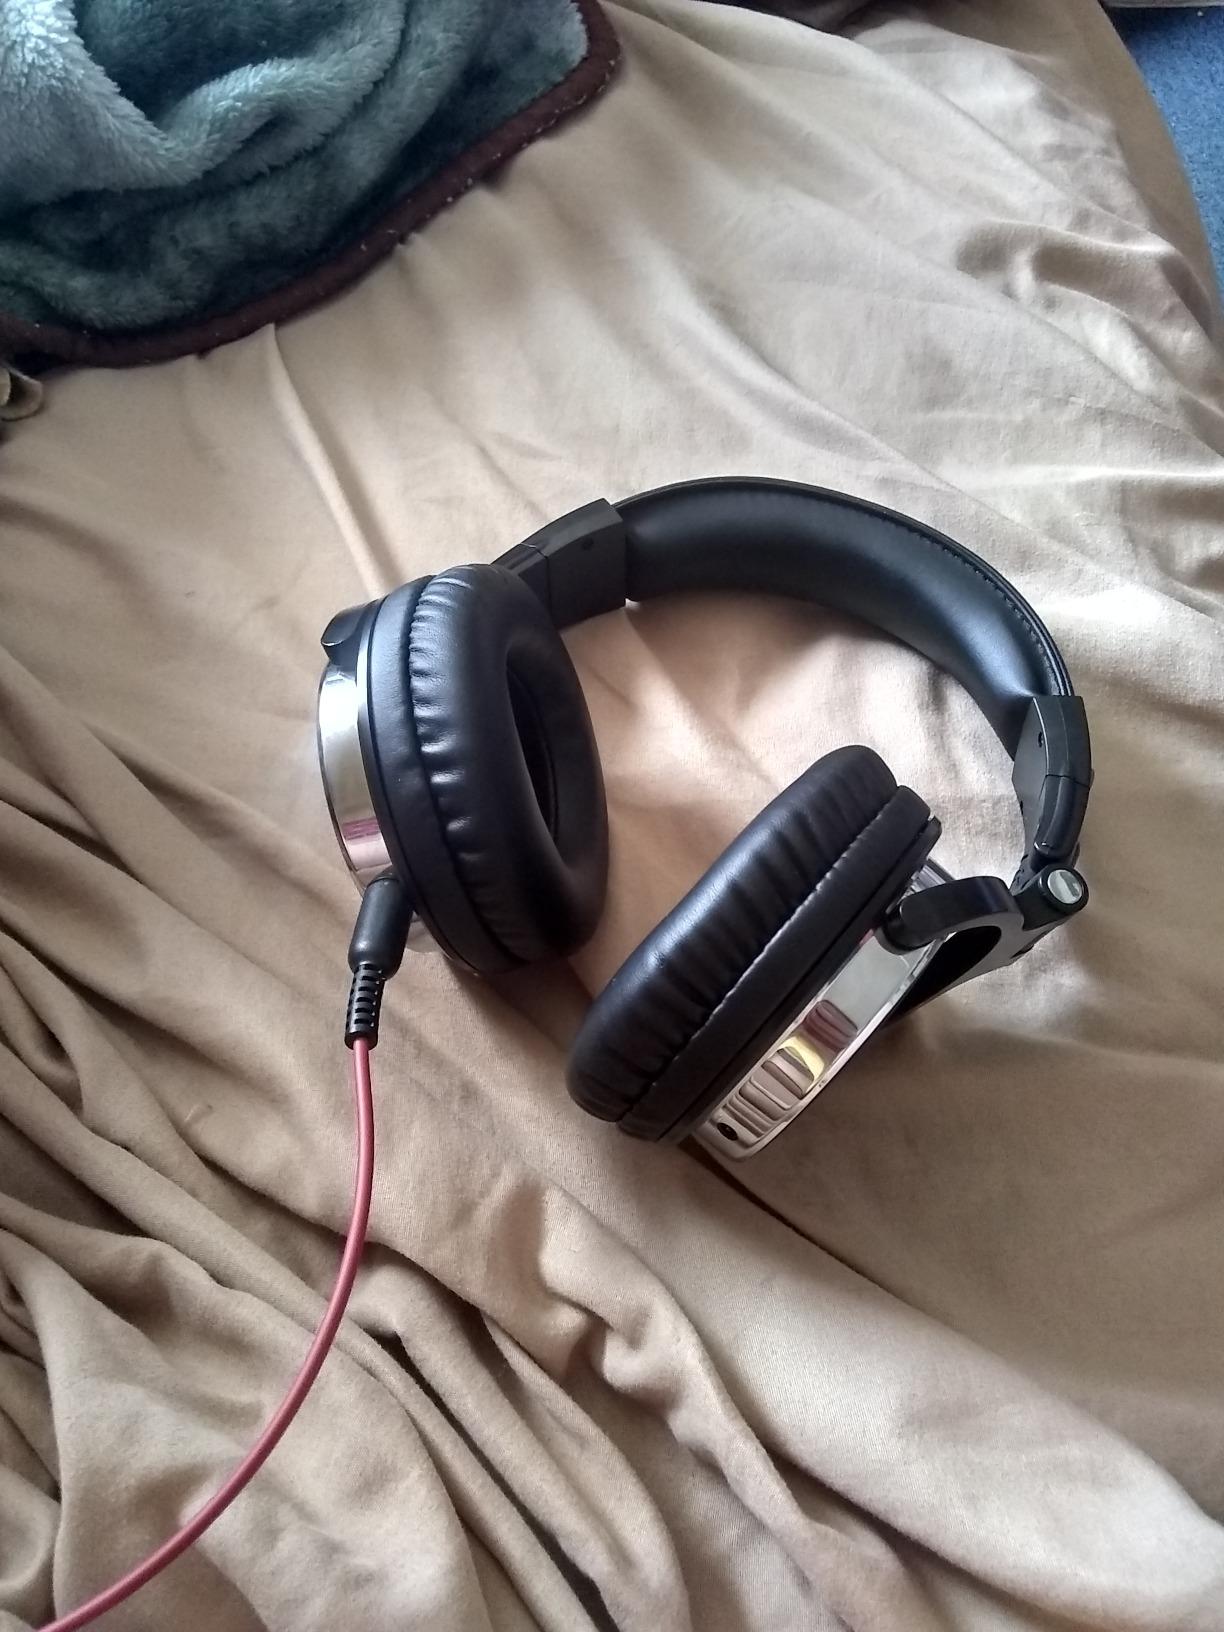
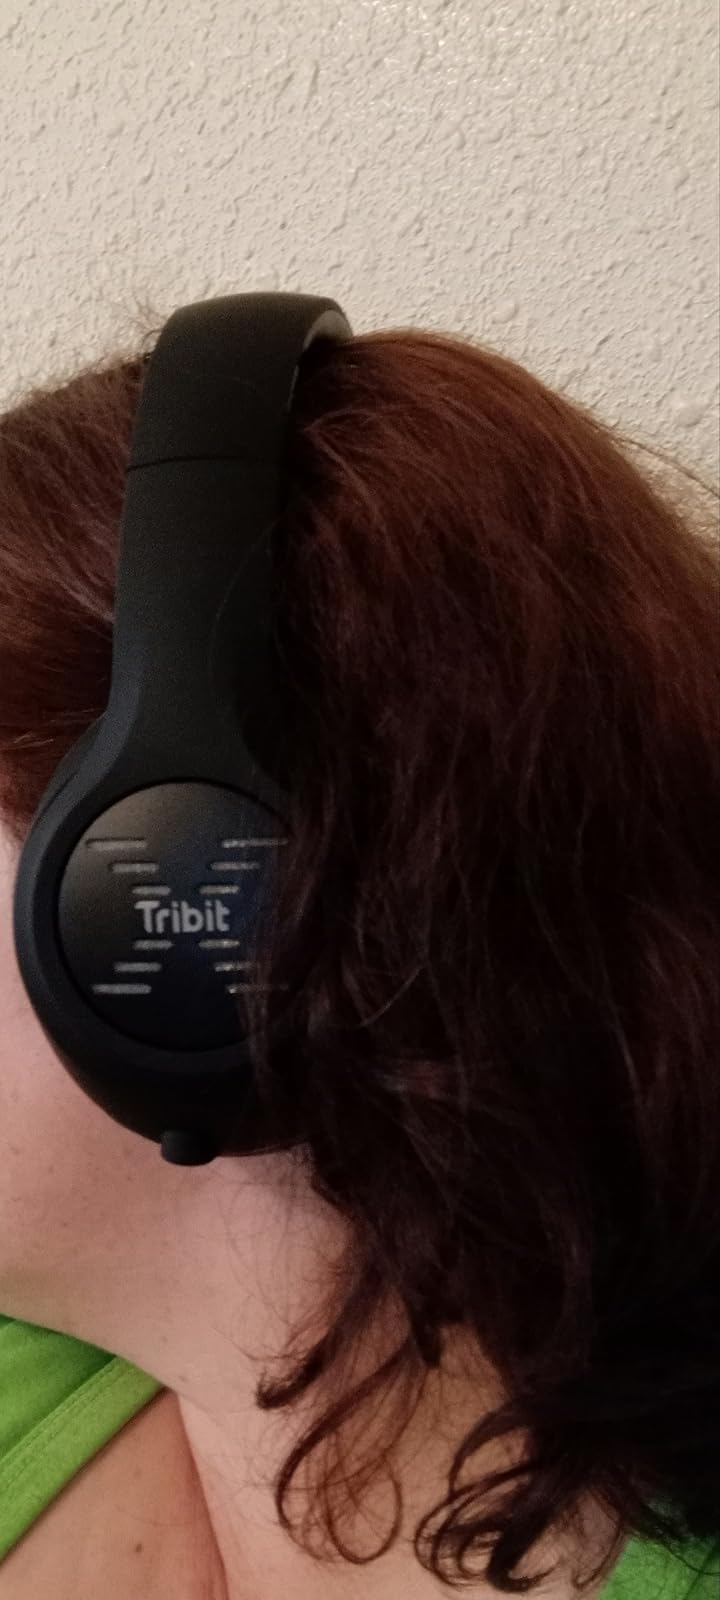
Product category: headphones
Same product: no